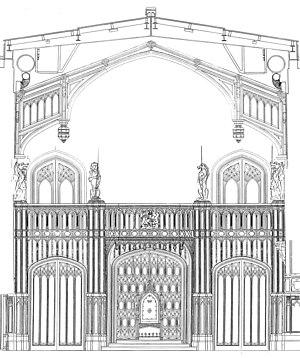
L'incendie du château de Windsor, survenu le 20 novembre 1992, est un incendie qui s'est déclaré au château de Windsor, le plus grand château habité du monde et l'une des résidences officielles de la reine Élisabeth II. Le château a subi d'importants dommages et a été entièrement réparé au cours des années suivantes pour un coût de 36,5 millions de livres sterling, dans le cadre d'un projet mené par les architectes de conservation du Donald Insall Associates. Cela a conduit la Reine à payer des impôts sur ses revenus et à ouvrir le palais de Buckingham, l'autre résidence officielle de la Reine, au public pour aider à payer les travaux de restauration.